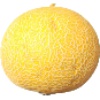
Label: Cantaloupe 1